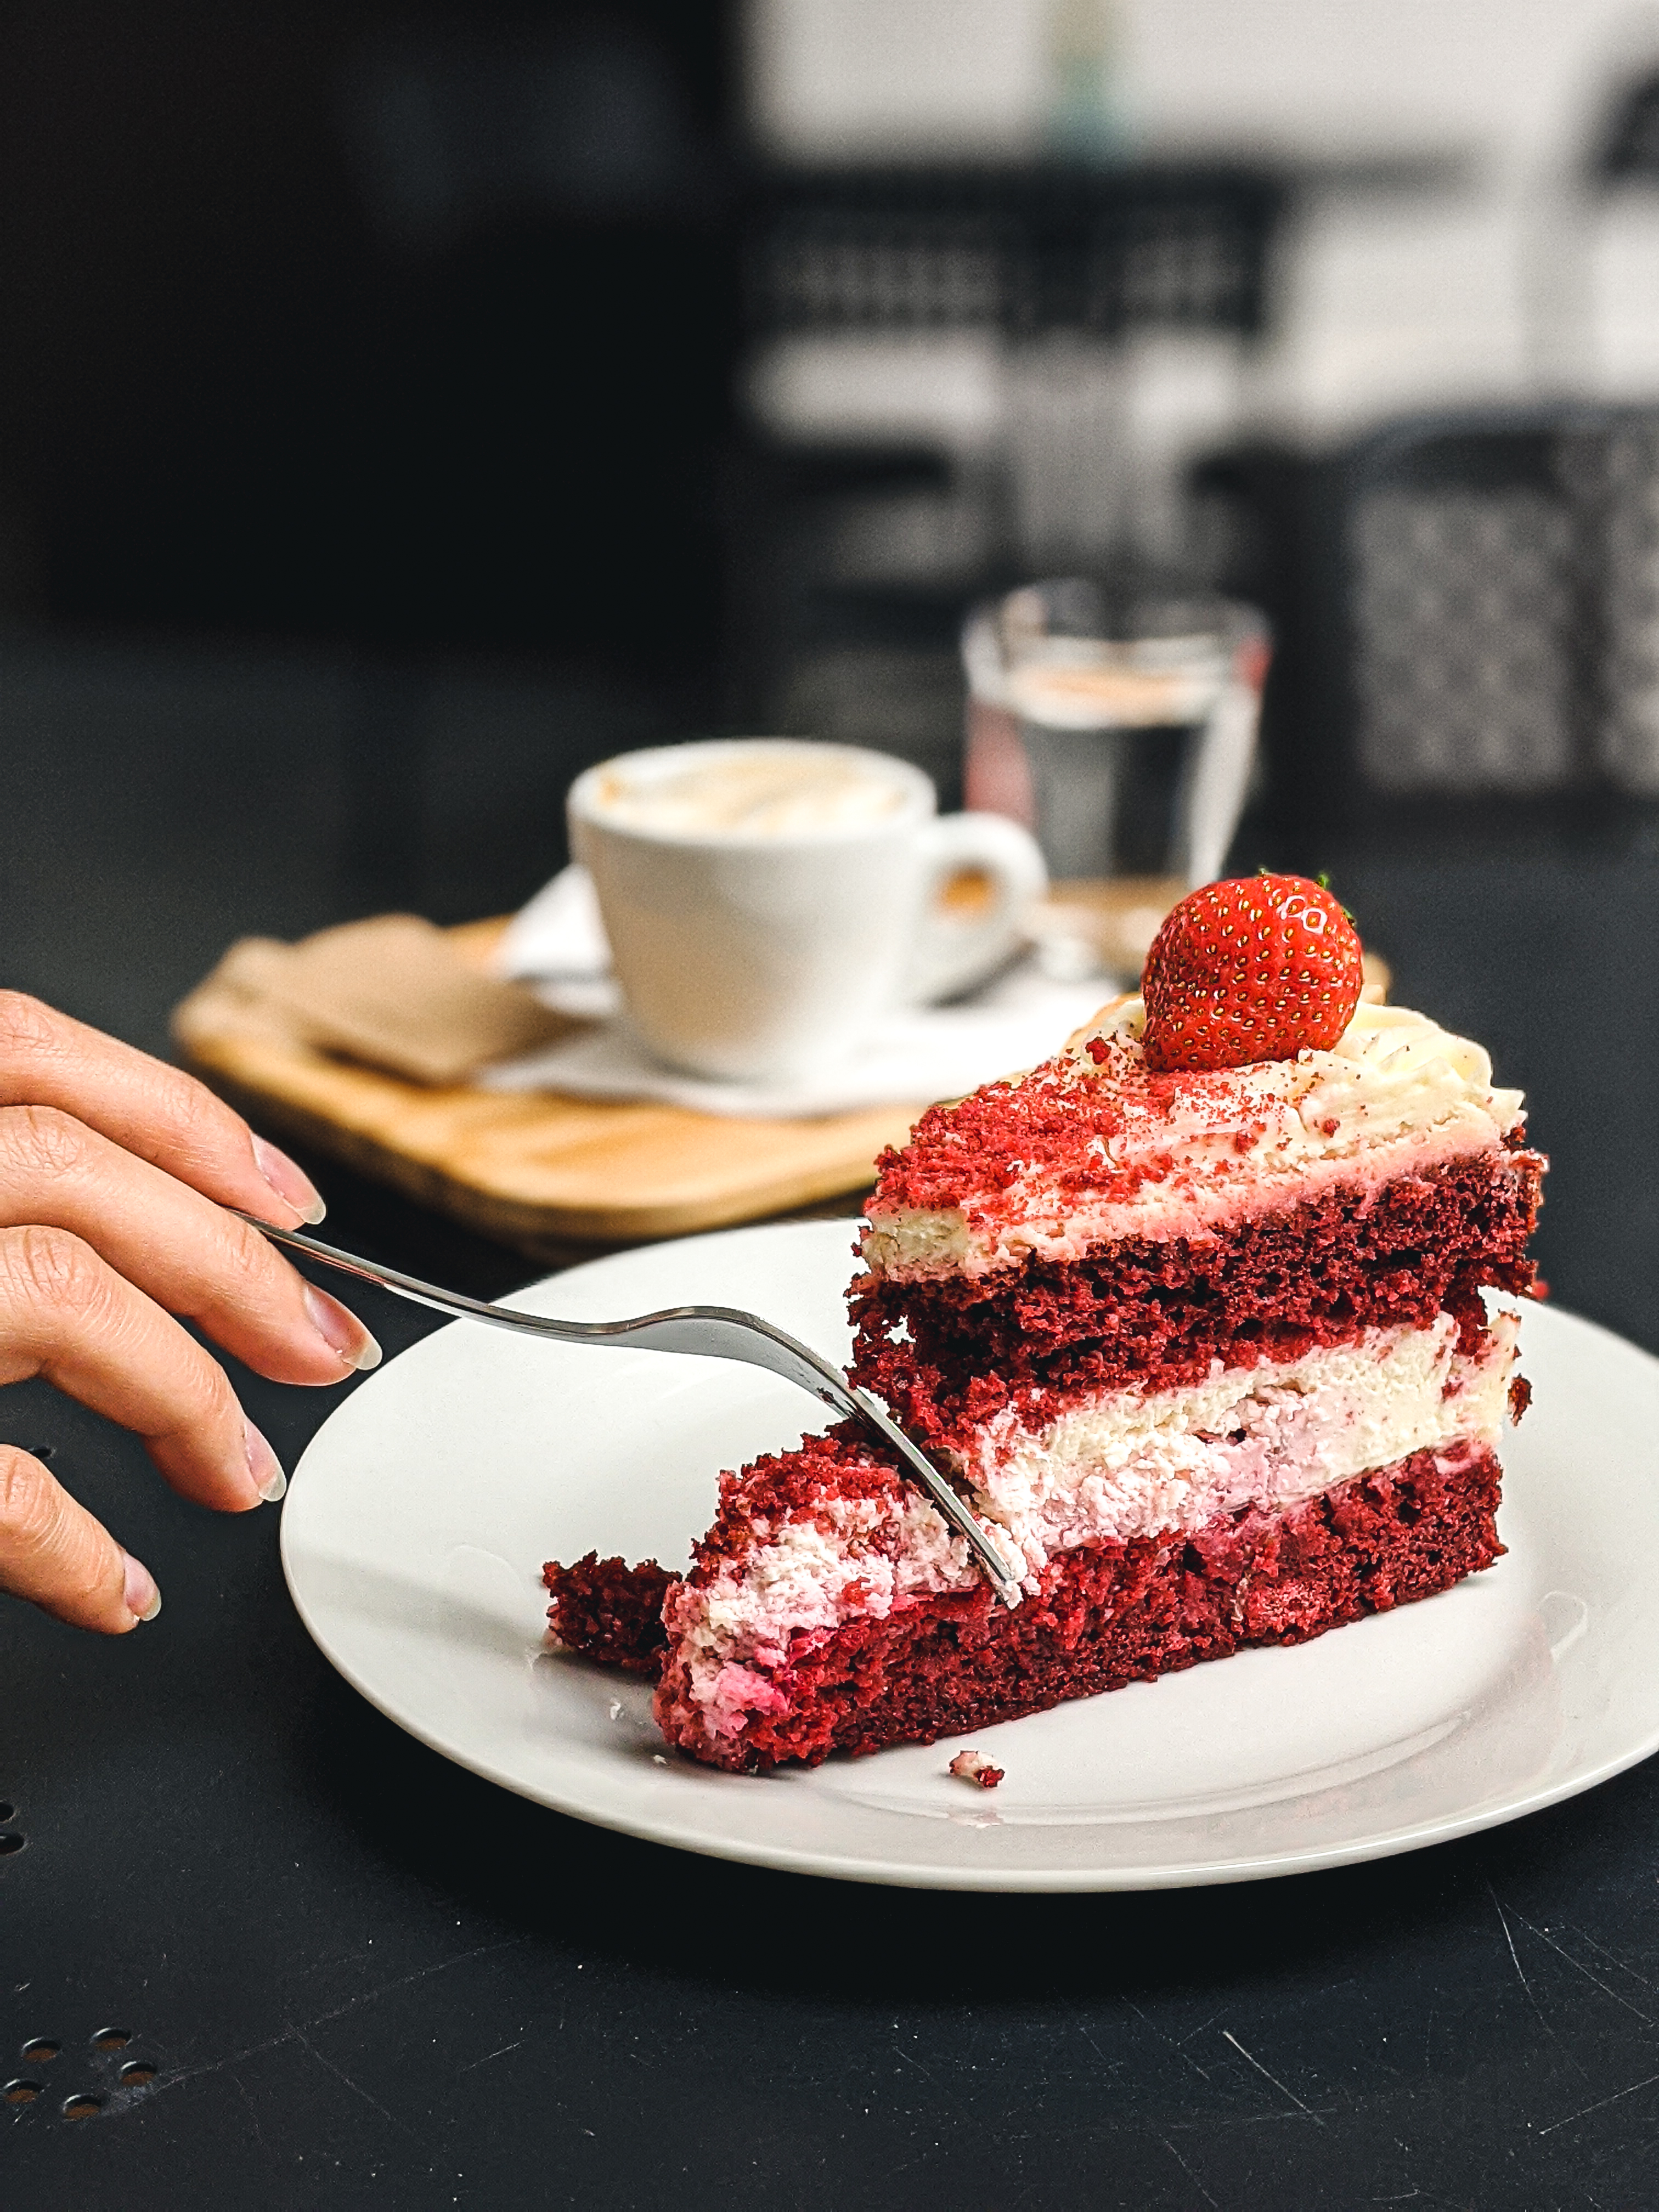
food, cake, red velvet cake, dessert, dish, cuisine, torte, baked goods, chocolate cake, frozen dessert, ingredient, flourless chocolate cake, icing, sweetness, baking, buttercream, kuchen, cream, mascarpone, chocolate, raspberry, recipe, produce, whipped cream, cheesecake, strawberry pie, strawberry, chocolate brownie, black forest cake, strawberries, pastry, fruit, berry, bavarian cream, cream cheese